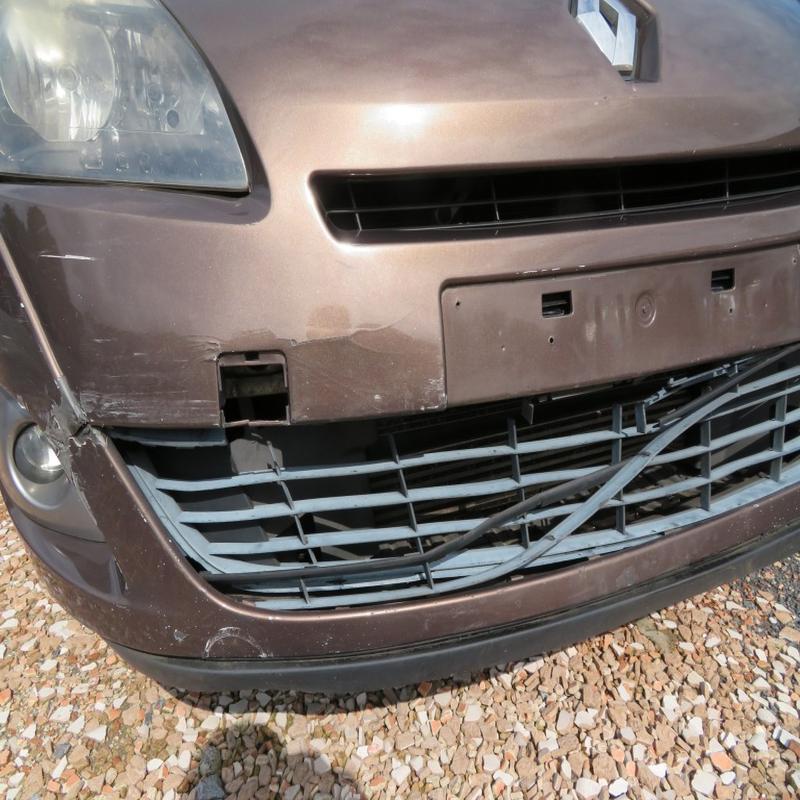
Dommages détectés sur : pare-choc avant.
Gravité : mineur